Môle Saint-Nicolas affair

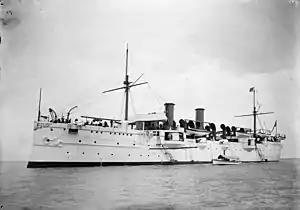
The USS "Philadelphia", flagship of the White Squadron tasked with obtaining Môle Saint-Nicolas from Haiti

The USS "Philadelphia" commanded by rear-Admiral Gherardi arrived in Port-au-Prince in January 1891. Gherardi addressed his demand for Môle Saint-Nicolas to the Haitian Government; his letter contained the additional demand that "[s]o long as the United States may be the lessee of the Môle Saint-Nicolas, the Government of Haiti will not lease or otherwise dispose of any port or harbor or other territory in its dominions, or grant any special privileges or rights of use therein to any other Power, State, or Government." The rear-admiral presented his orders from Secretary Blaine, though Anténor Firmin, then Haitian Secretary of State for Exterior Relations, requested Gherardi's diplomatic credentials since Frederick Douglass, who was at that time United States Minister at Port-au-Prince.